Assistens Cemetery (Copenhagen)

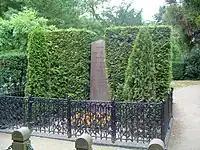
Danish author Hans Christian Andersen's grave (replaced memorial stone)

The cemetery is still serving its original purpose as a burial ground but is also a popular tourist attraction, as well as the largest and most important green space in the inner part of the Nørrebro district.